Ulmus americana

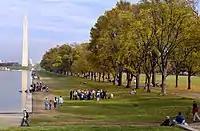
Rows of American elm trees line a path south of the Lincoln Memorial Reflecting Pool on the National Mall in Washington, D.C. (November 11, 2006).

New York City's Central Park is home to approximately 1,200 American elms. The oldest of these elms were planted during the 1860s by Frederick Law Olmsted, making them among the oldest stands of American elms in the world. The trees are particularly noteworthy along the Mall and Literary Walk, where four lines of American elms stretch over the walkway forming a cathedral-like covering. A part of New York City's urban ecology, the elms improve air and water quality, reduce erosion and flooding, and decrease air temperatures during warm days.